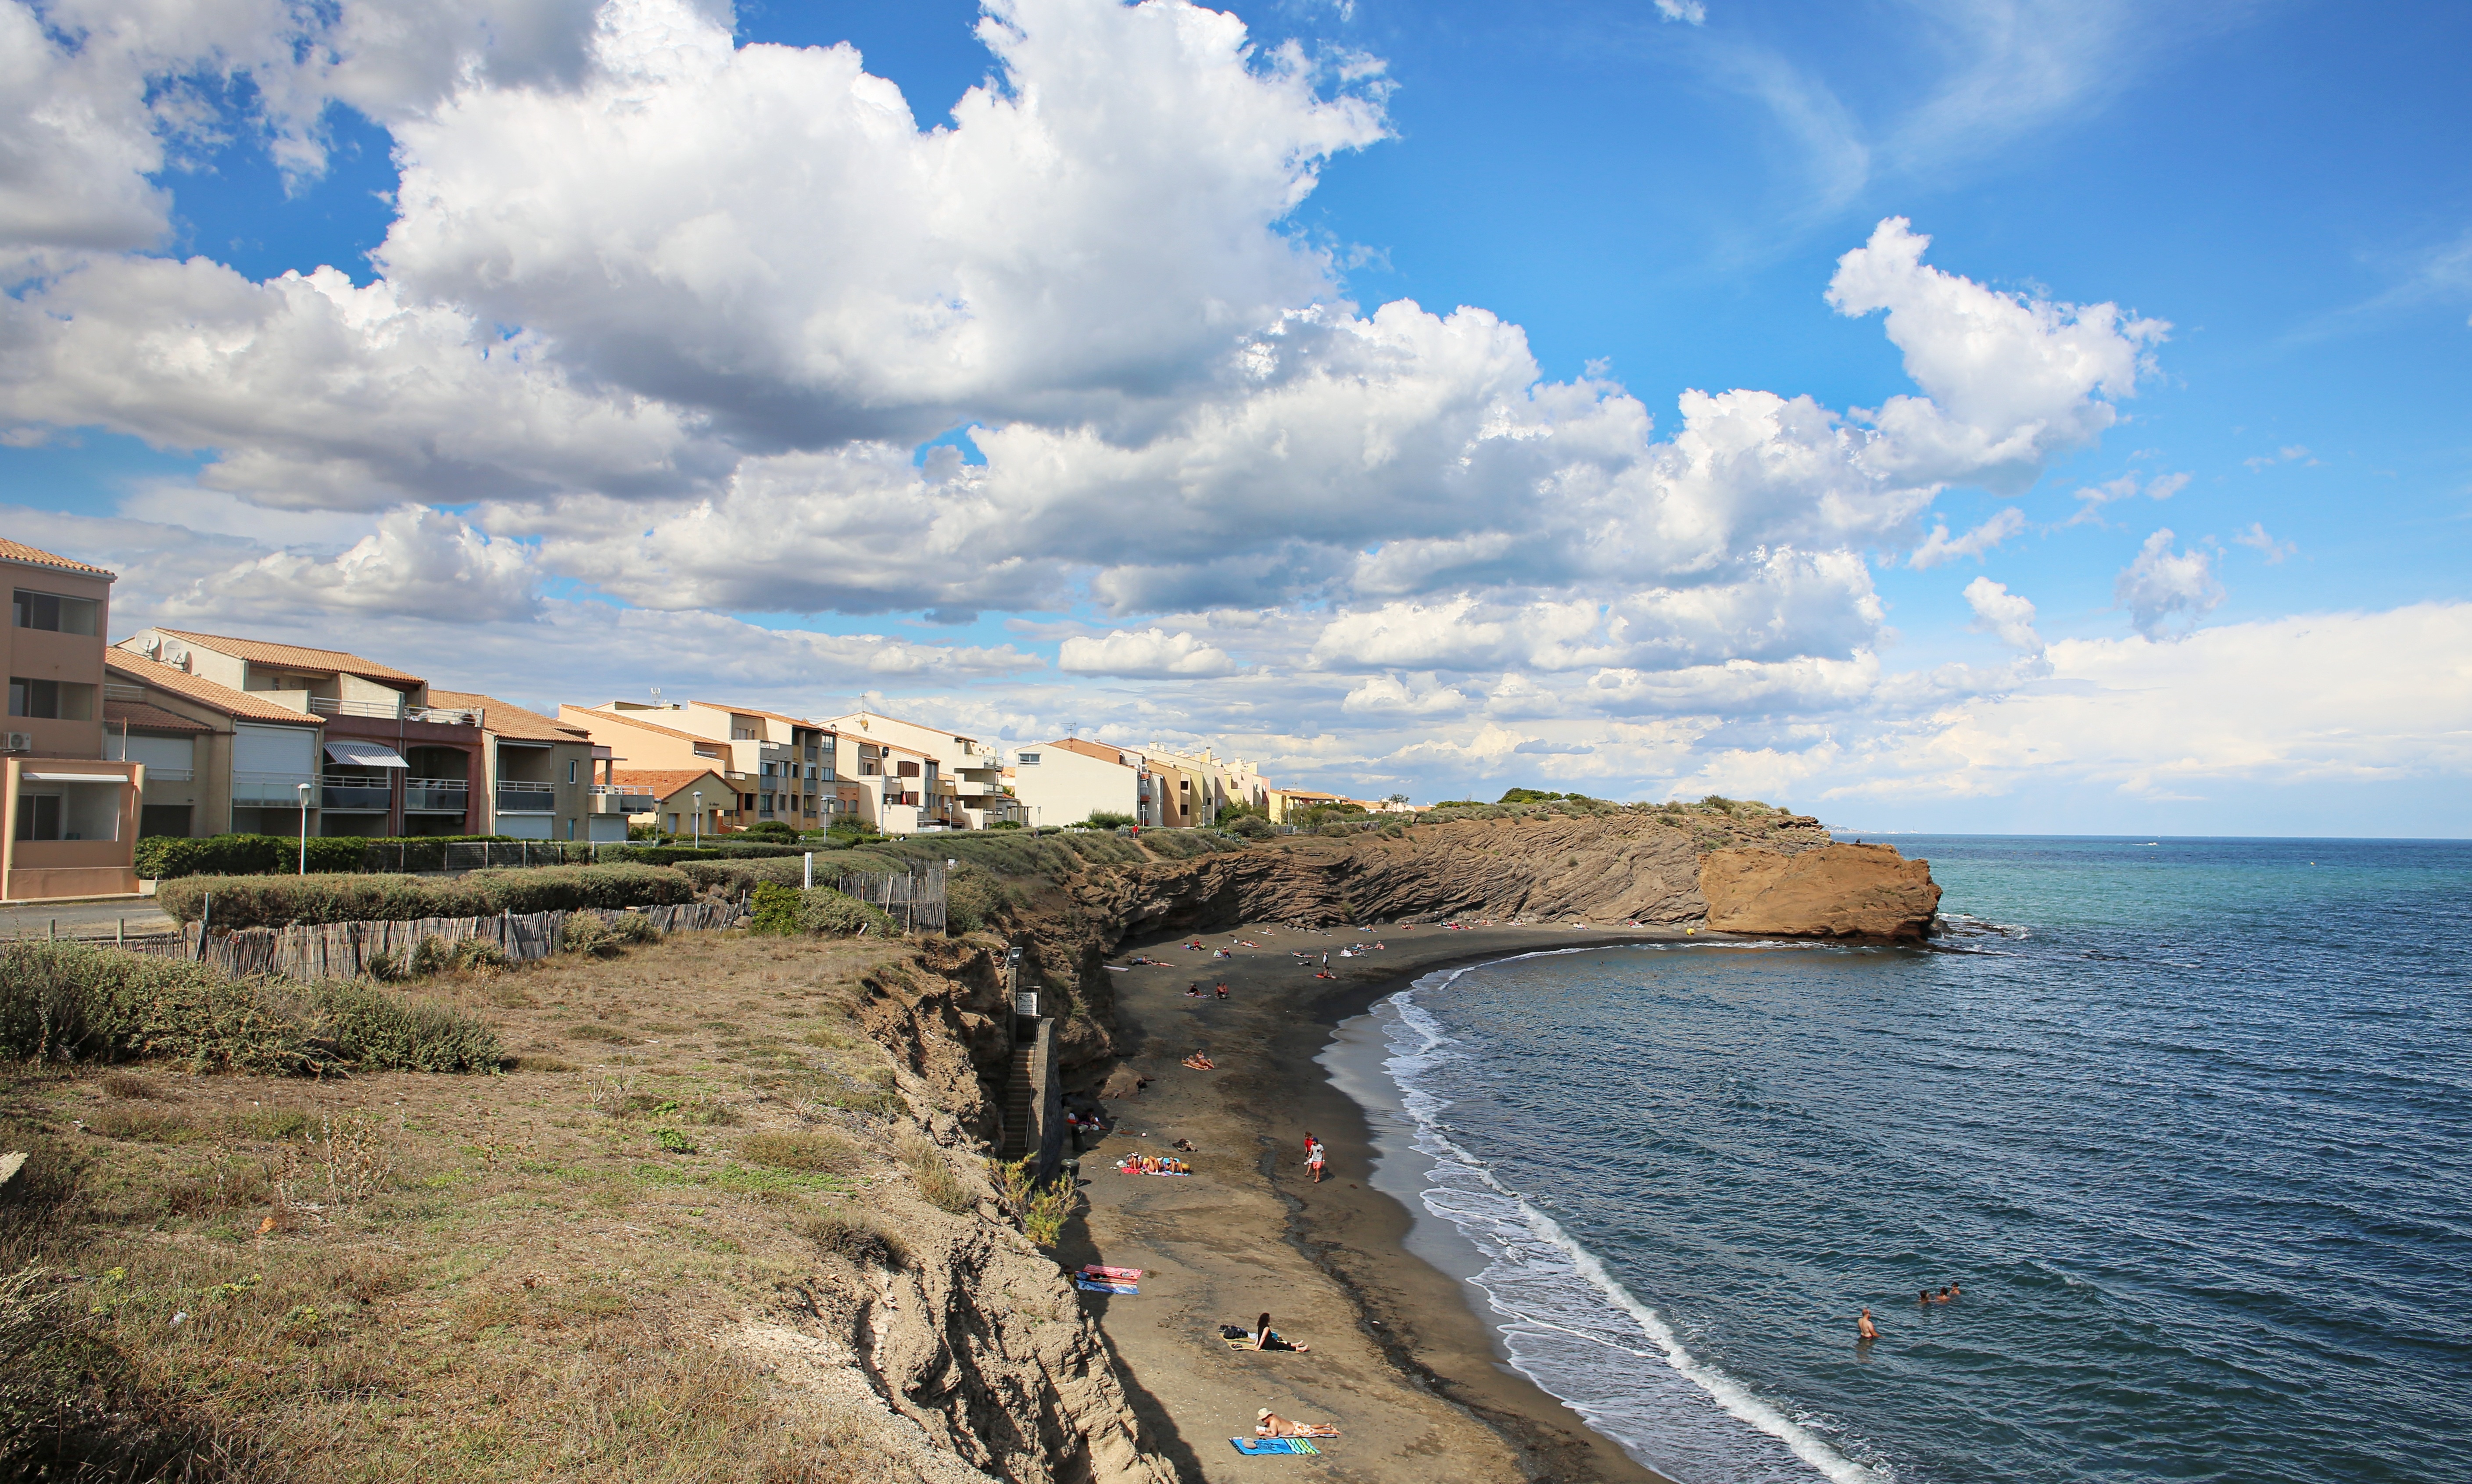
beach, landscape, sea, coast, ocean, horizon, cloud, shore, vacation, cliff, cove, mediterranean, bay, terrain, body of water, colors, cape, sideline, mediterranean sea, geographical feature